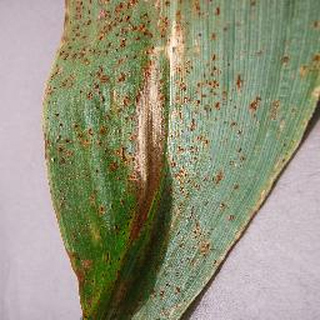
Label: corn_northern_leaf_blight